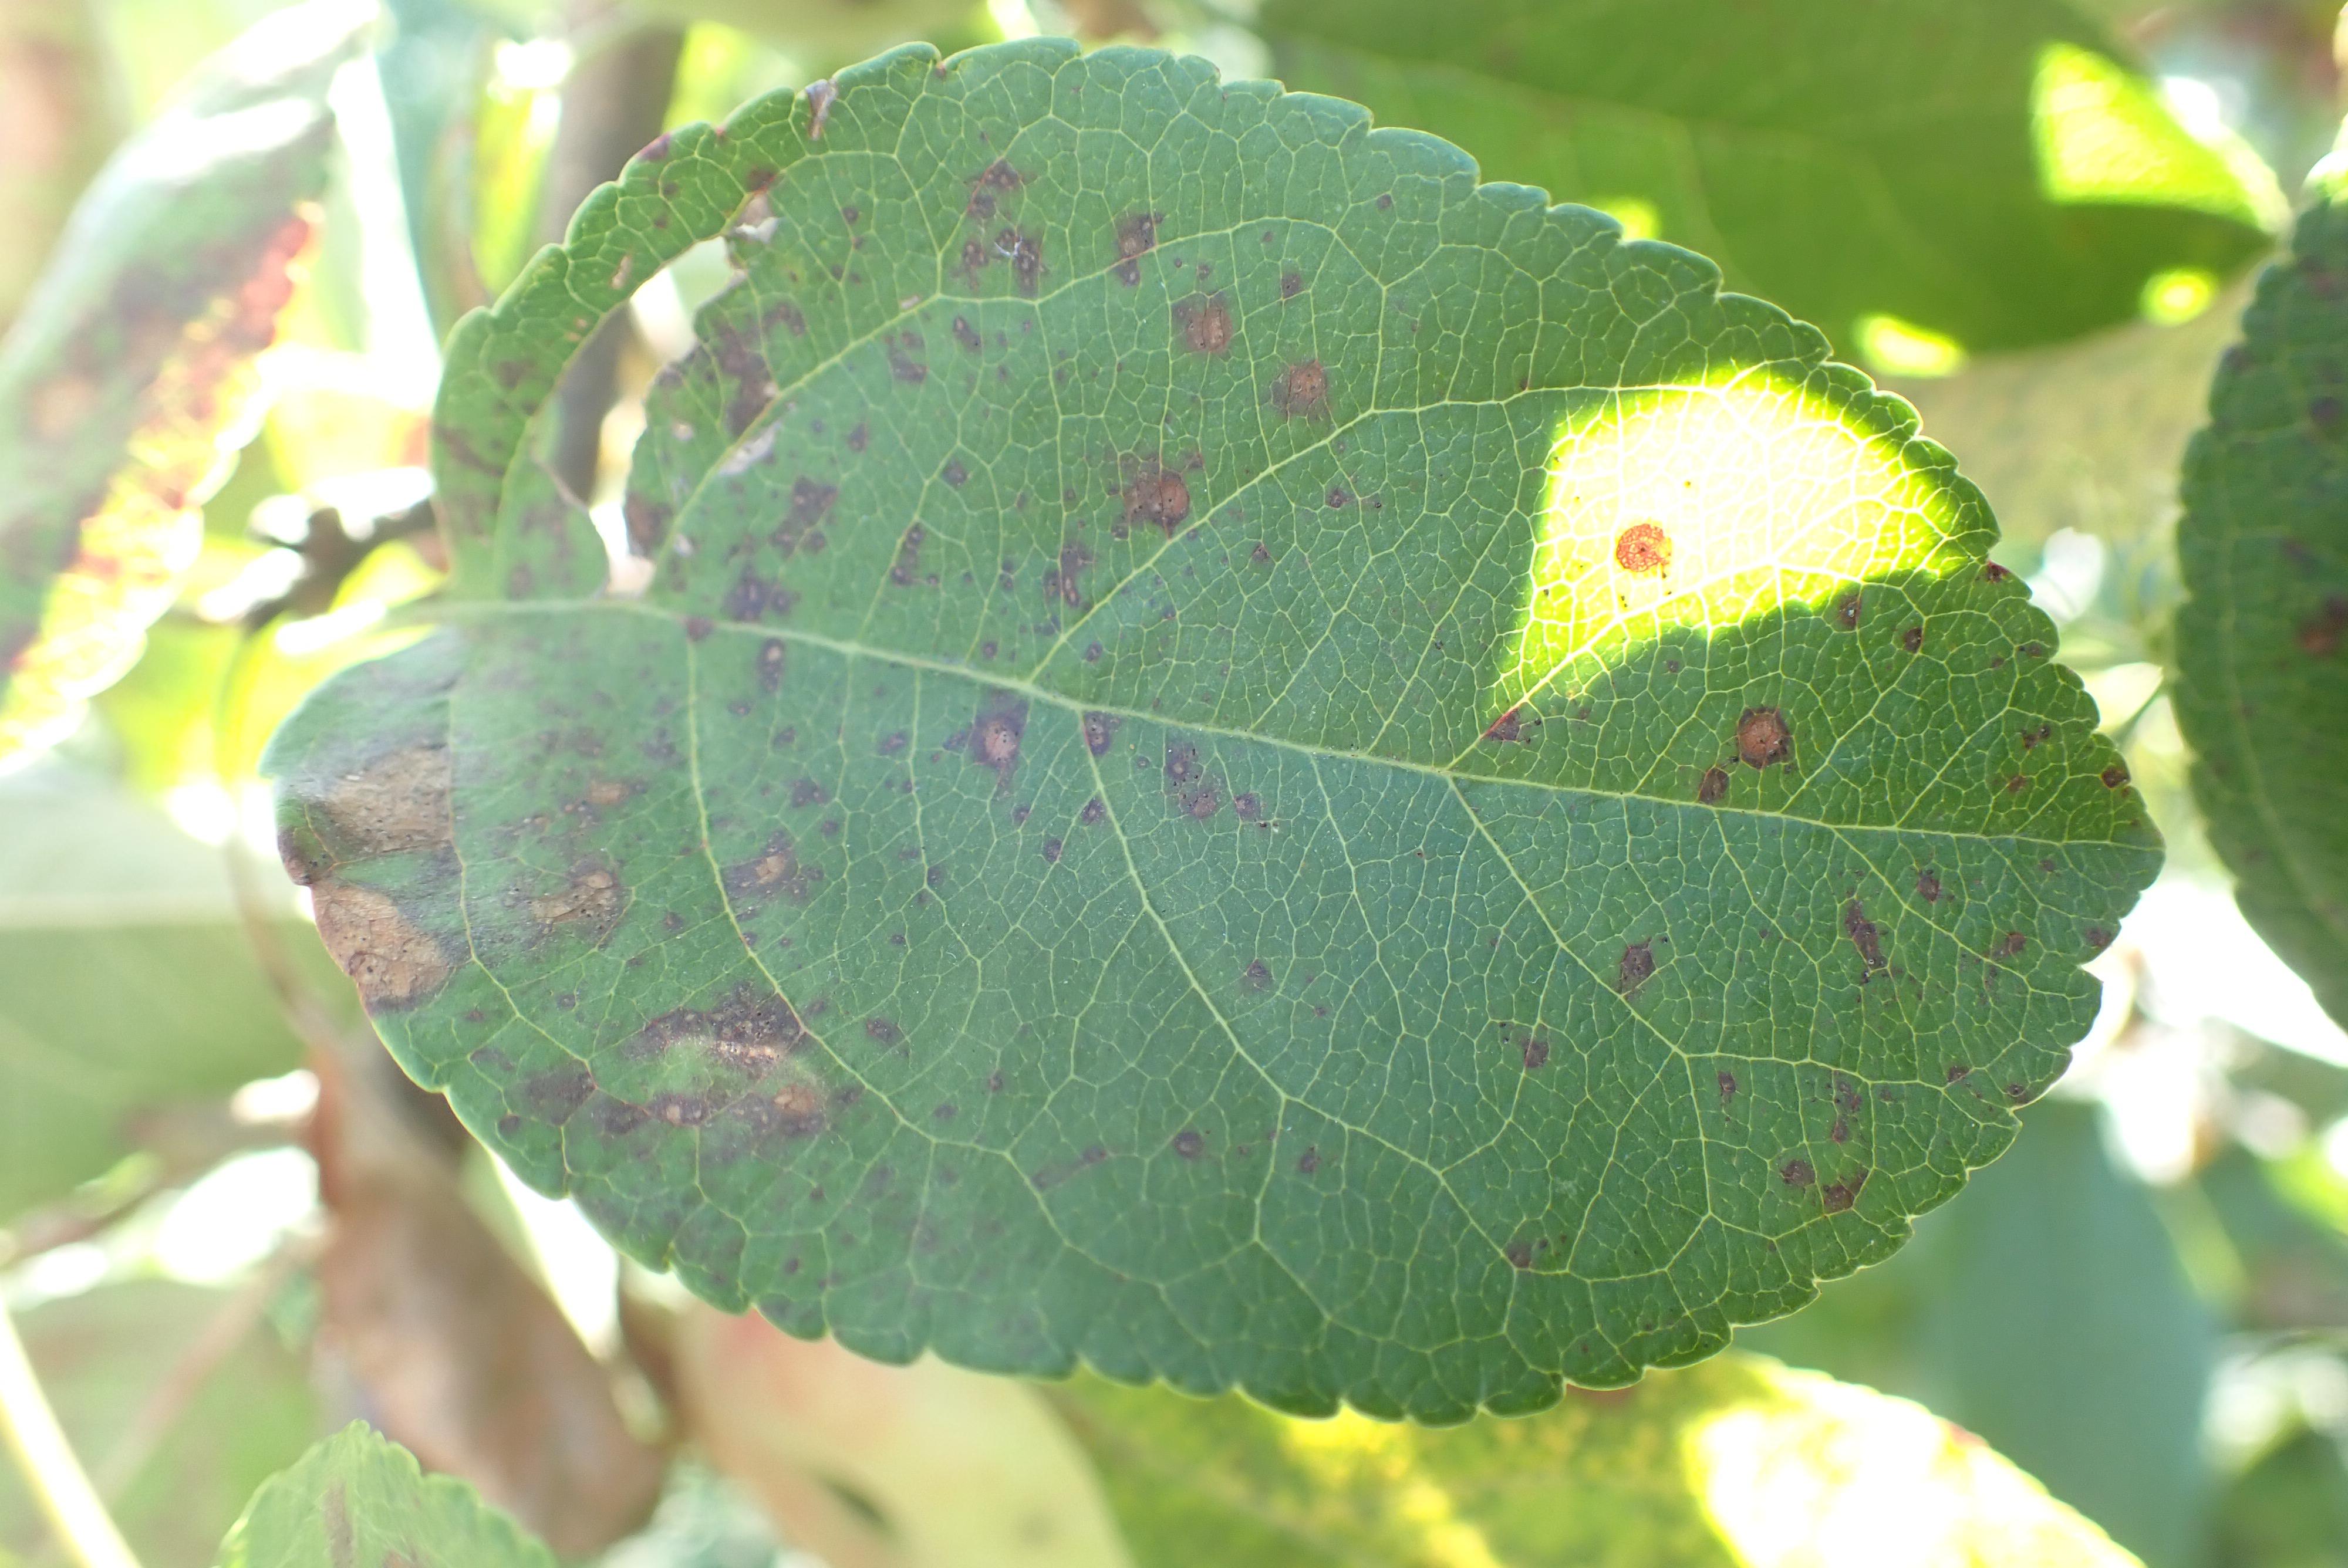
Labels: complex